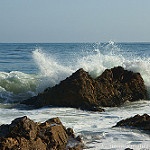
Label: sea